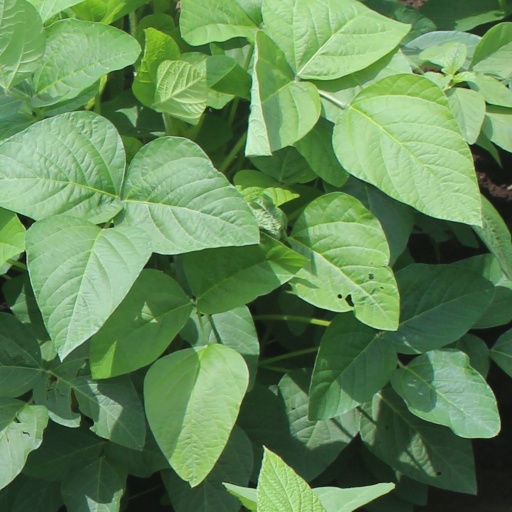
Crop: soybean